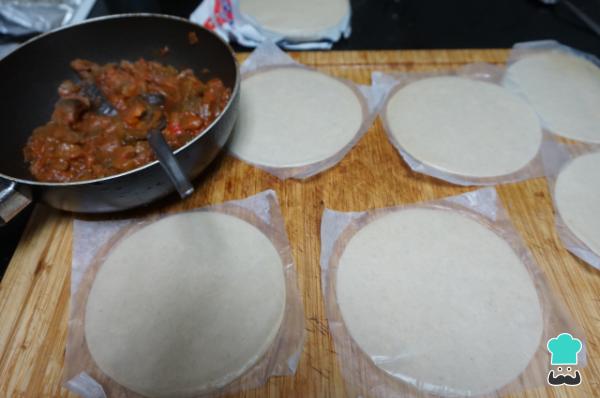
Pon las obleas de las empanadas sobre la encimera. Aquí puedes ver el paso a paso para saber cómo hacer la masa para empanadas caseras.